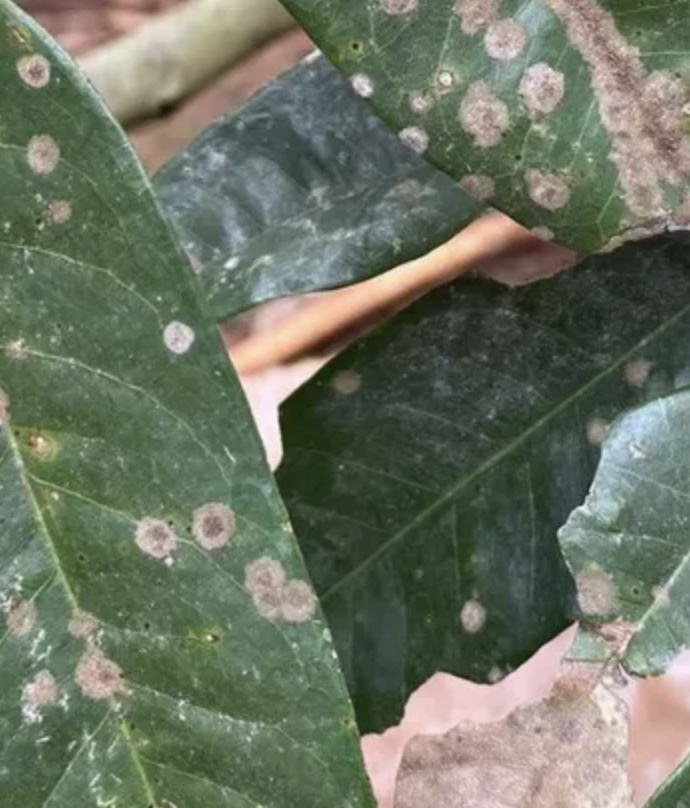
Label: pink_disease